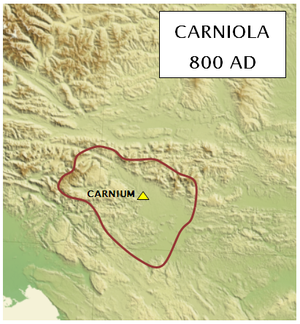
La Carniole est une région traditionnelle et historique de la Slovénie, s'étendant autour de la capitale Ljubljana. Elle remonte au duché de Carniole, autrefois un État du Saint-Empire romain et l'un des territoires héréditaires de la monarchie de Habsbourg, qui correspond aujourd'hui à environ la moitié du pays.